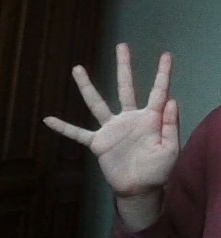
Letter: sheen